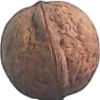
Label: walnut